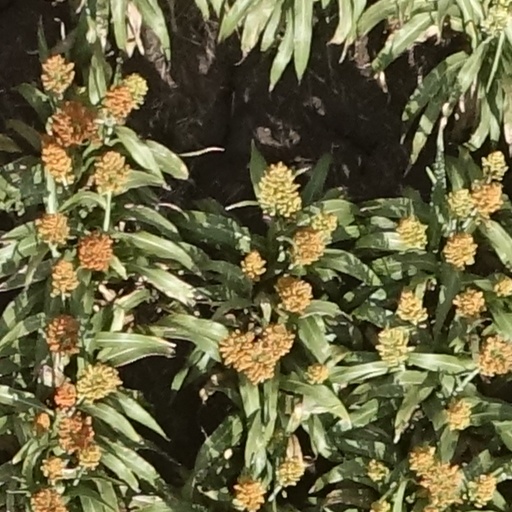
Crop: sorghum